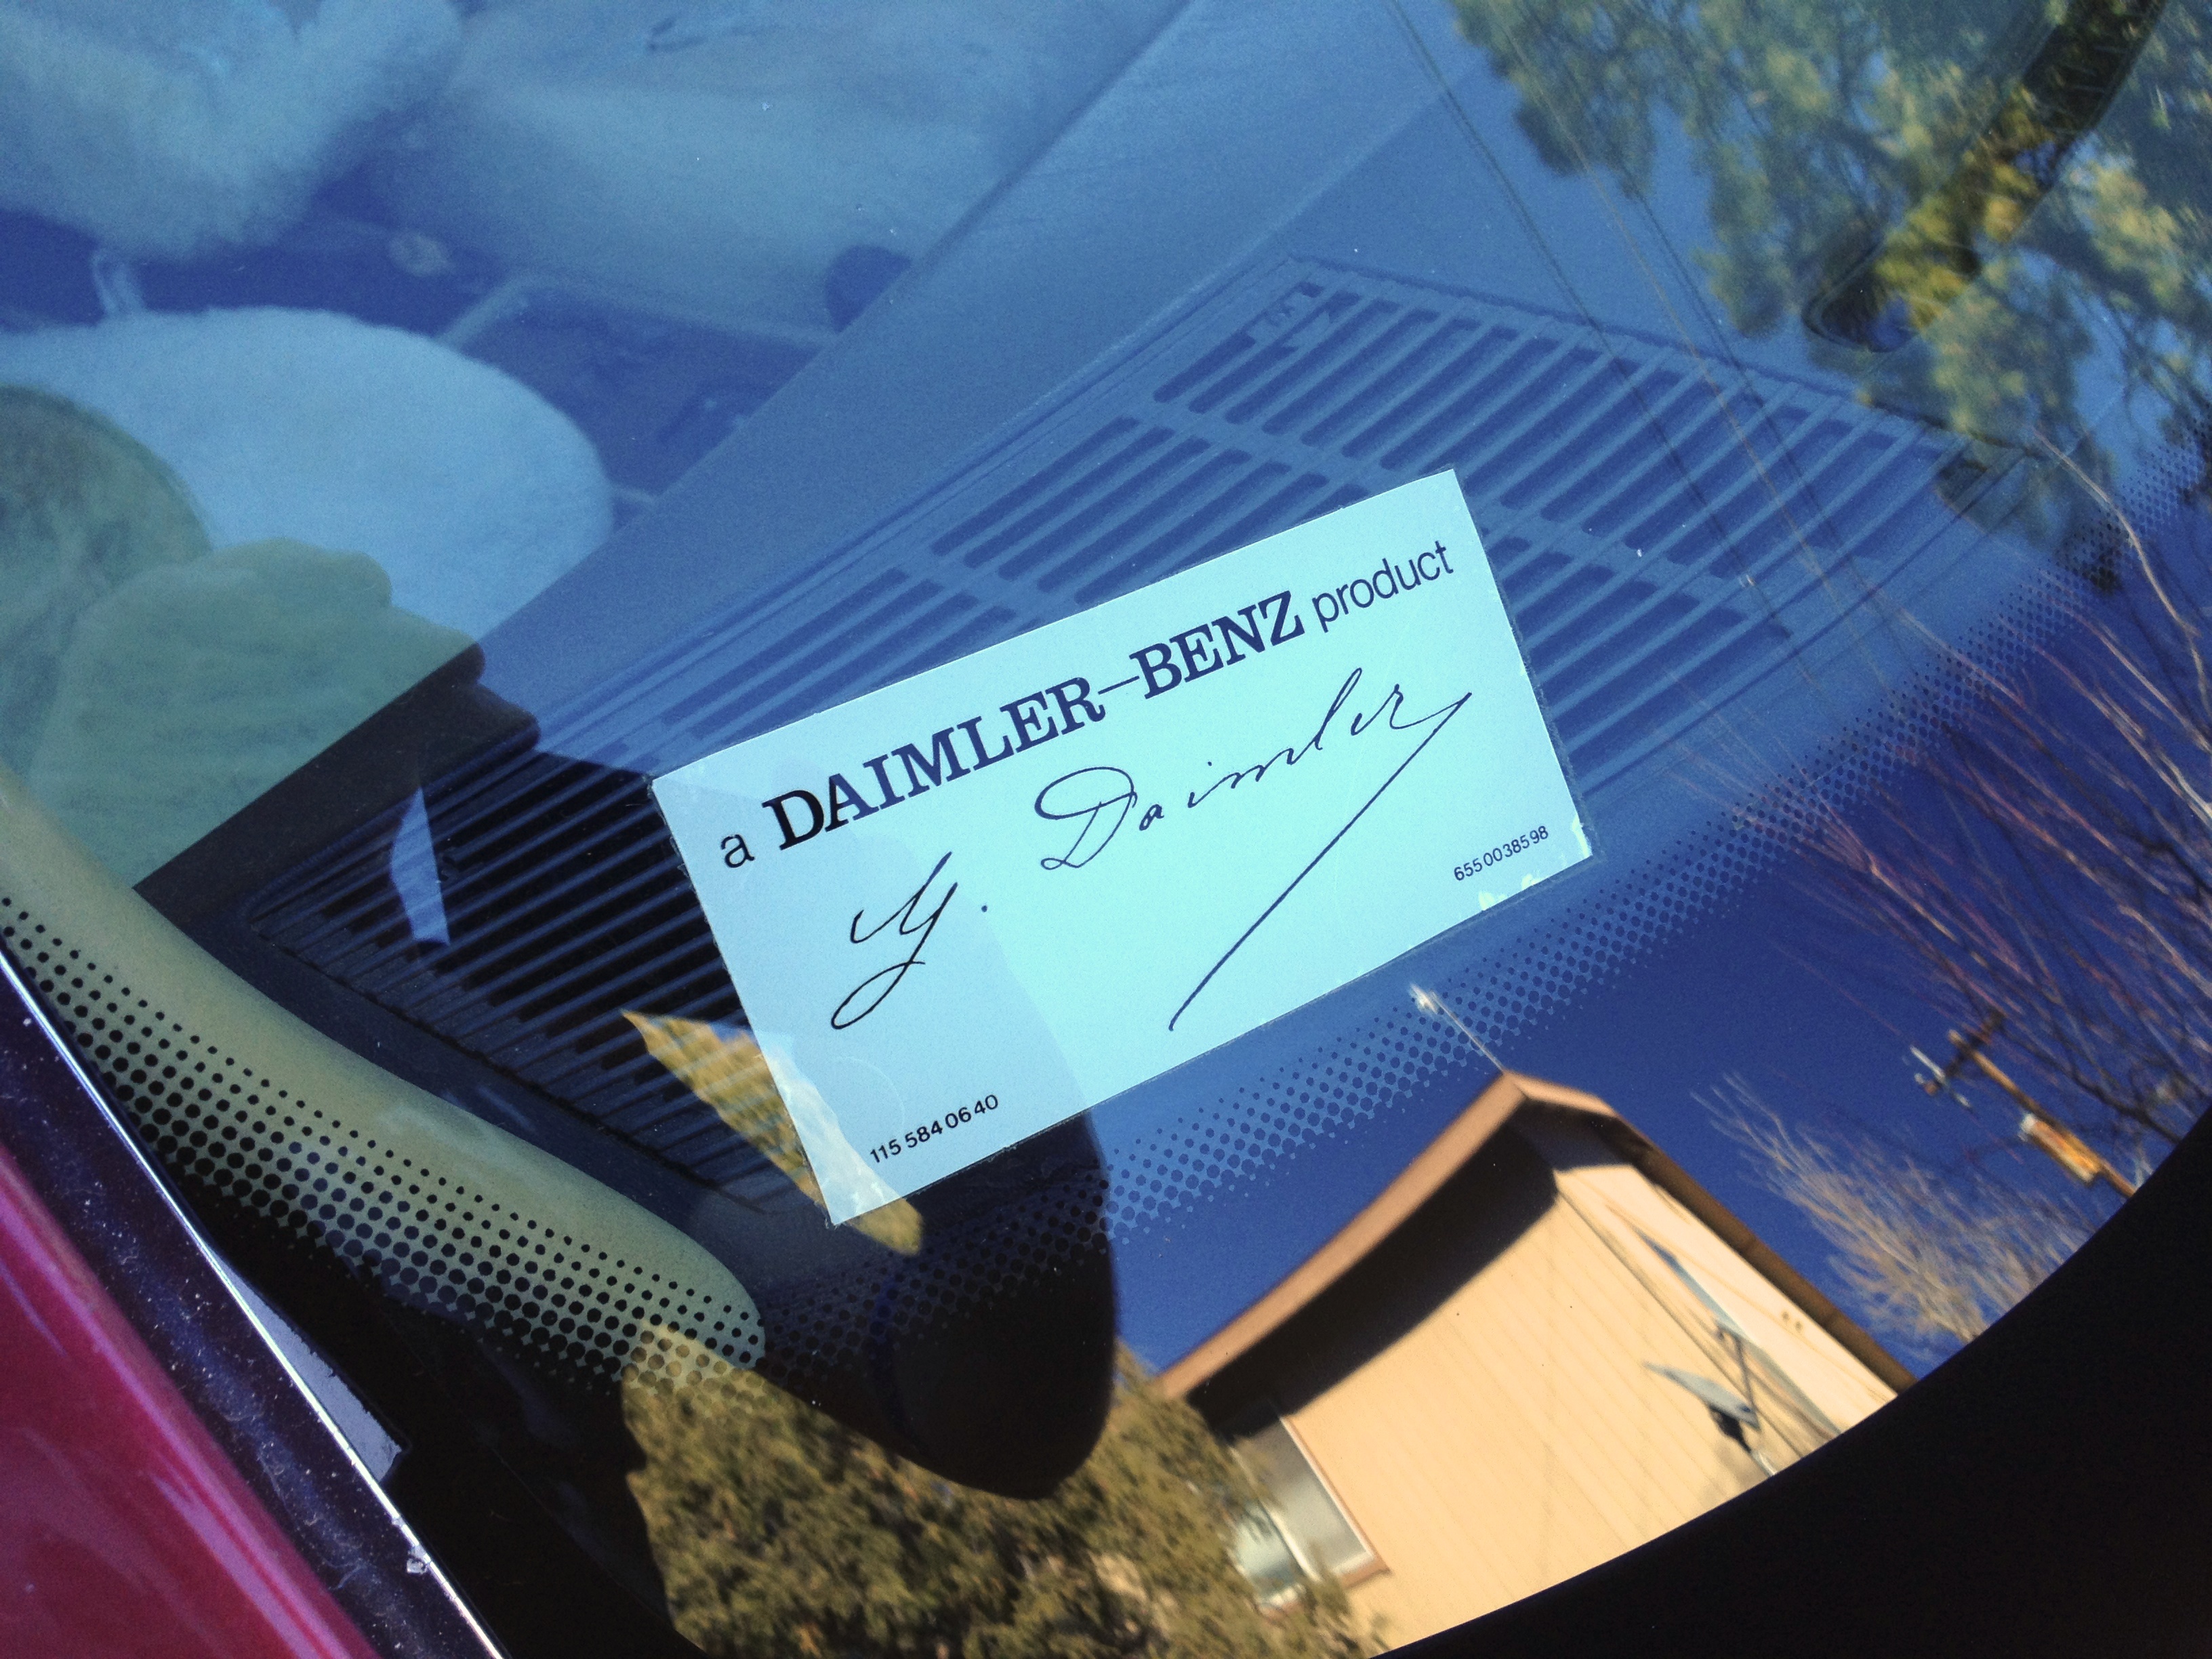
vehicle, blue, shape, atmosphere of earth